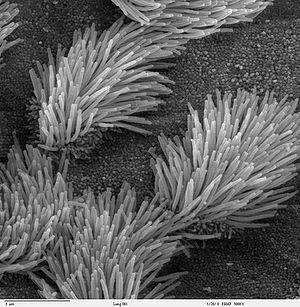
En biologie cellulaire, les cils cellulaires sont des extensions cytoplasmiques que l'on retrouve dans presque tous les types cellulaires eucaryotes. Ces cils s'observent notamment dans certains tissus épithéliaux, organisés en rangées au pôle apical de la cellule, on parle alors de spécialisation apicale. Ces cils sont plus courts que les flagelles. On distingue les cils primaires et les cils vibratiles. Il existe également des cils nodaux que l'on retrouve au stade embryonnaire, impliqués dans l'arrangement des futurs organes. Les maladies génétiques qui affectent les cilia sont dites ciliopathies.